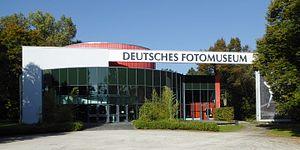
Le site de l'agra au sud de Leipzig en Allemagne comprend un parc des expositions ainsi qu'un espace vert d'une surface totale de 190 ha. La combinaison d'un espace naturel et d'un complexe événementiel a pour origine la concomitance d'une exposition horticole et d'un salon agricole dans les premières années de la République démocratique allemande. Le salon de l'agriculture de la RDA du nom d'agra a donné son nom au site.